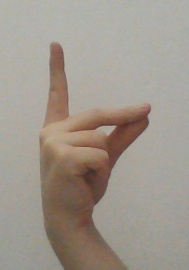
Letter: ta